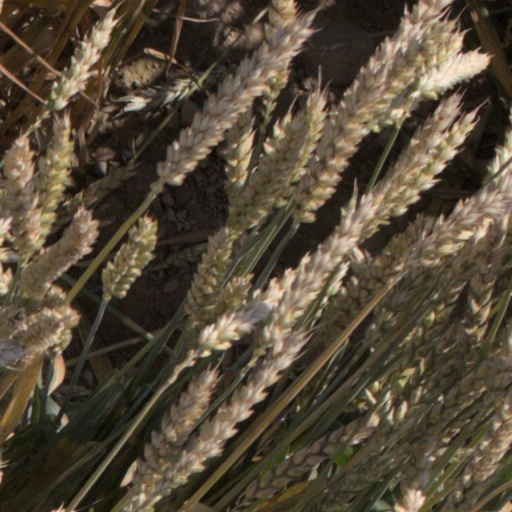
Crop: wheat